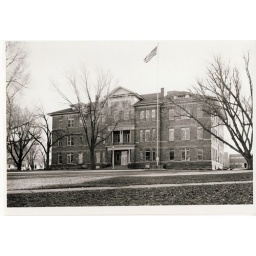
The Spori building with a flag flying in front at Ricks College.